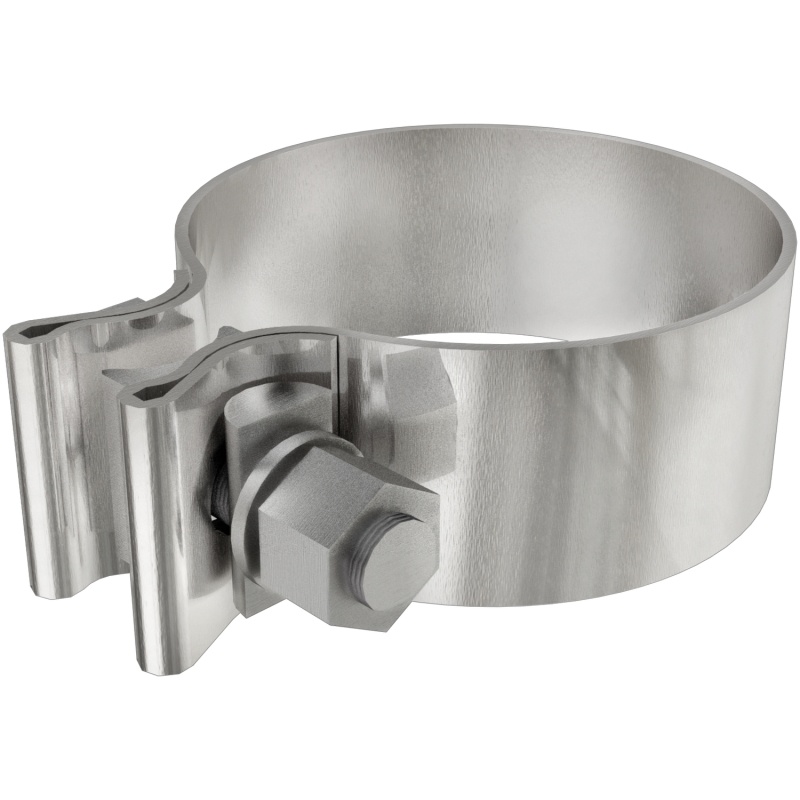
MagnaFlow Clamp 2.50inch TORCA SS 1.25inch 10pk
With their high torque design, these band clamps offer a tighter seal versus conventional u-clamps and flat band clamps. Engineered for durability and long-lasting performance, this 10-pack of stainless steel clamps from MagnaFlow is built to withstand the toughest conditions. Each clamp is covered by MagnaFlow’s Limited Lifetime Warranty.
Brand: Magnaflow
Category: Hardware > Plumbing > Plumbing Fittings & Supports > Plumbing Pipe Clamps